Electoral district of Kanowna

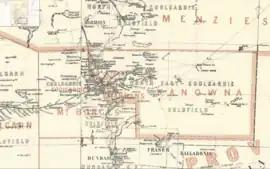
Kanowna and surrounds, 1900

Kanowna was an electoral district of the Legislative Assembly in the Australian state of Western Australia from 1901 to 1950.